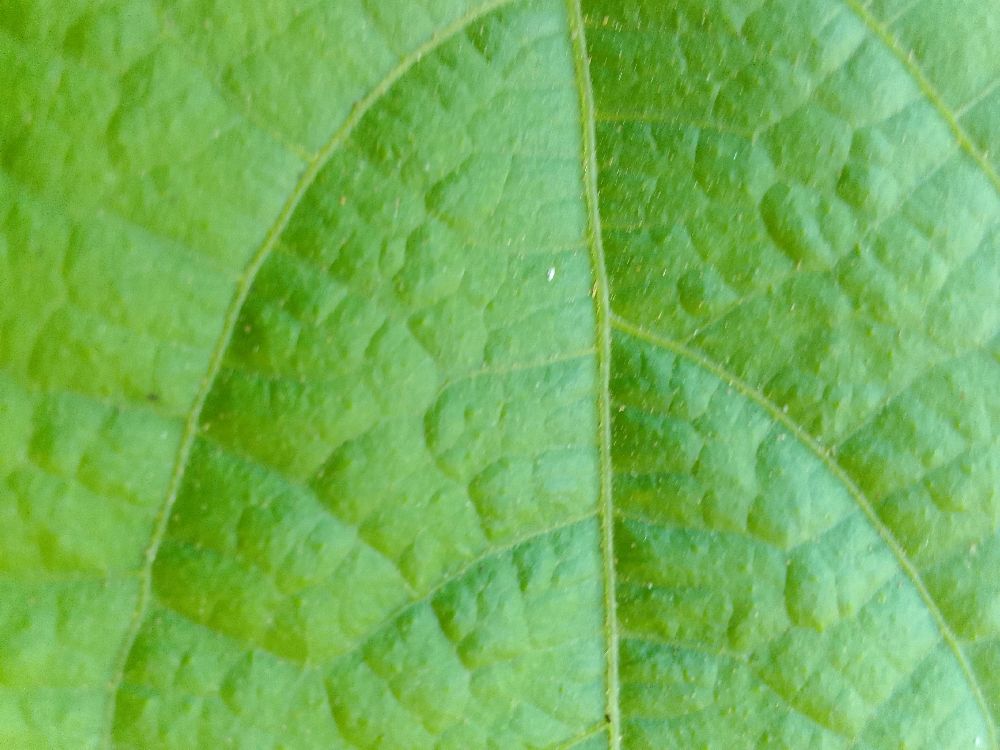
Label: healthy